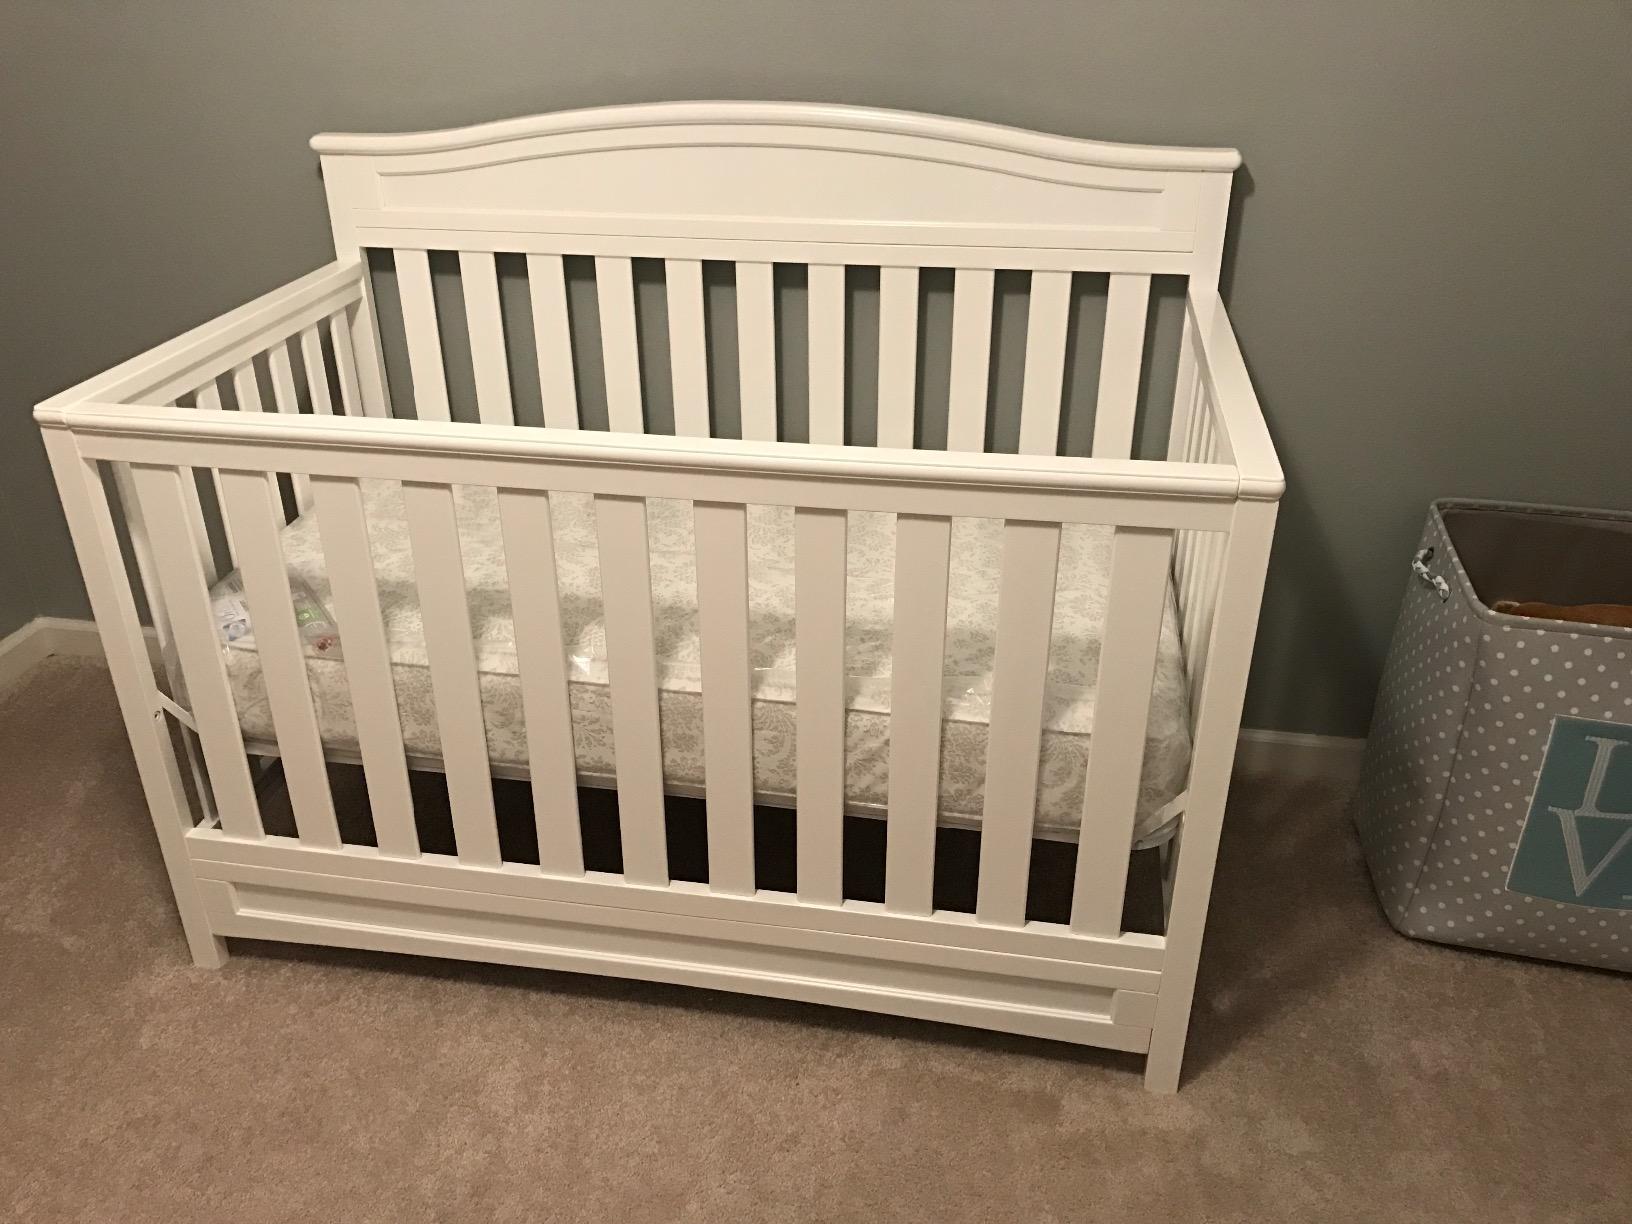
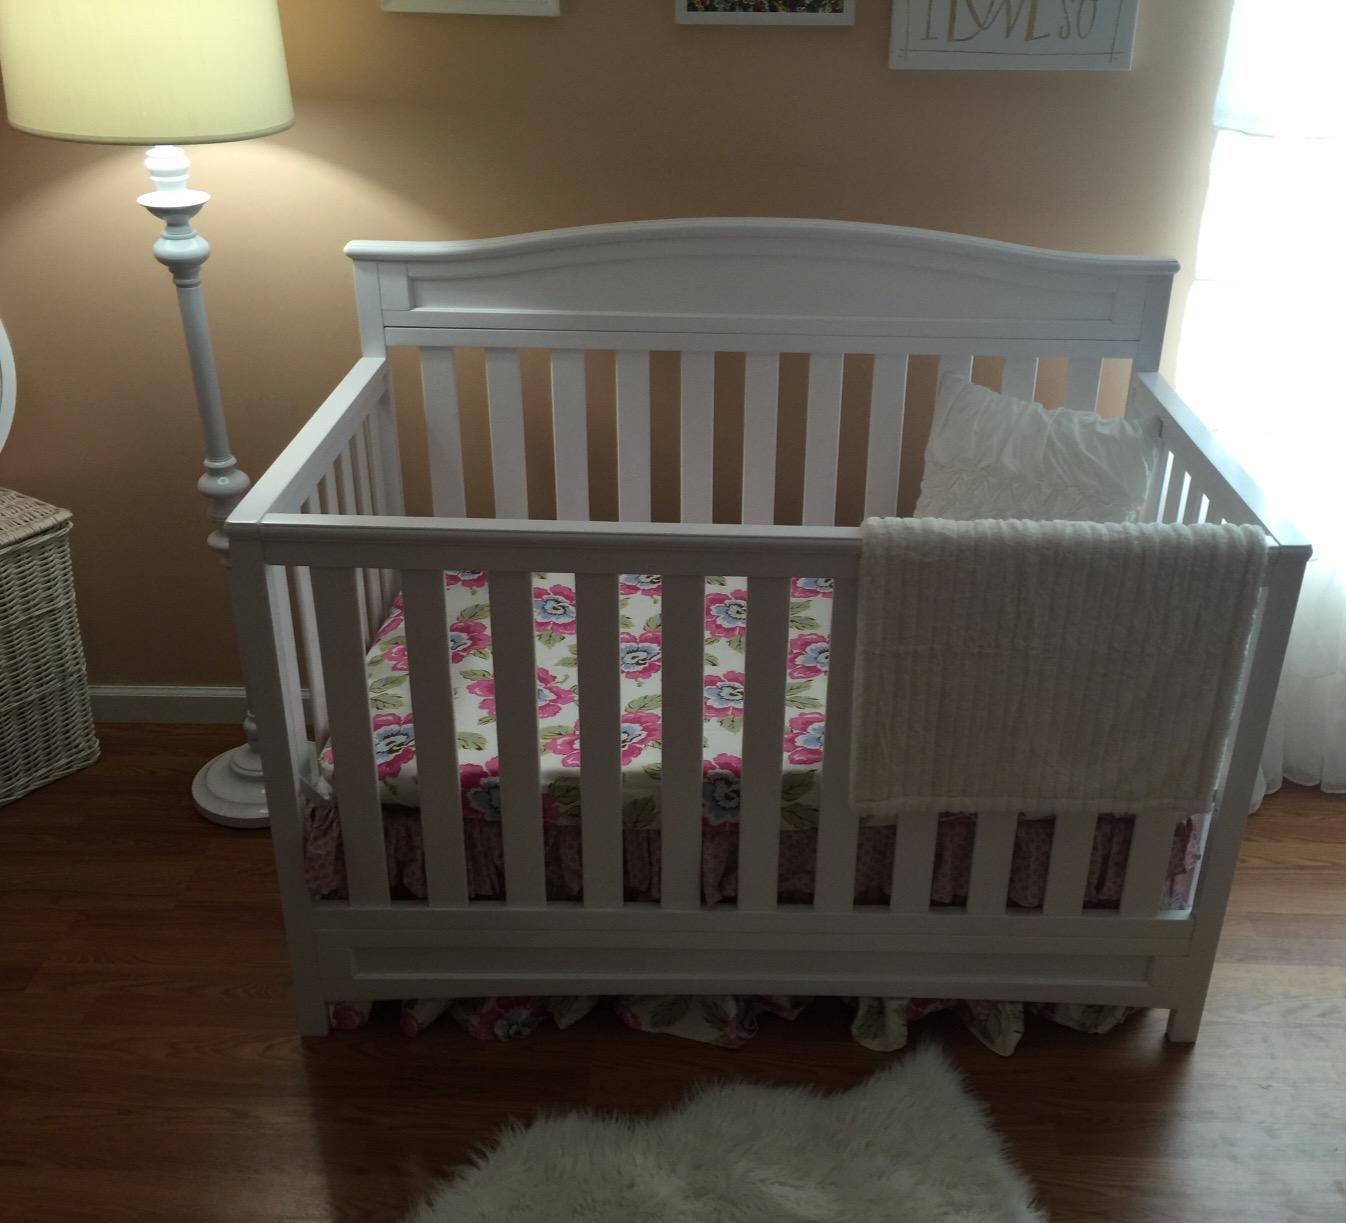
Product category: products_crib
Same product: yes